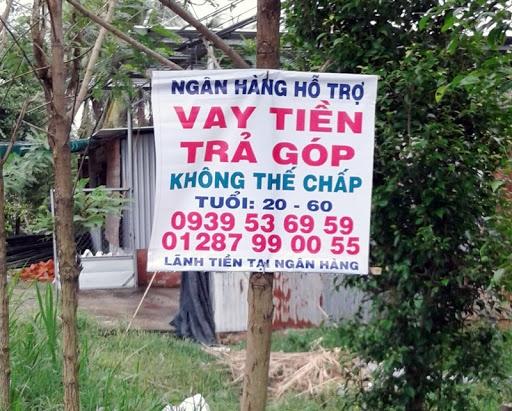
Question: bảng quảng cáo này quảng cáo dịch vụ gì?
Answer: bảng quảng cáo này quảng cáo dịch vụ vay tiền trả góp